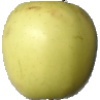
Label: Apple Golden 2